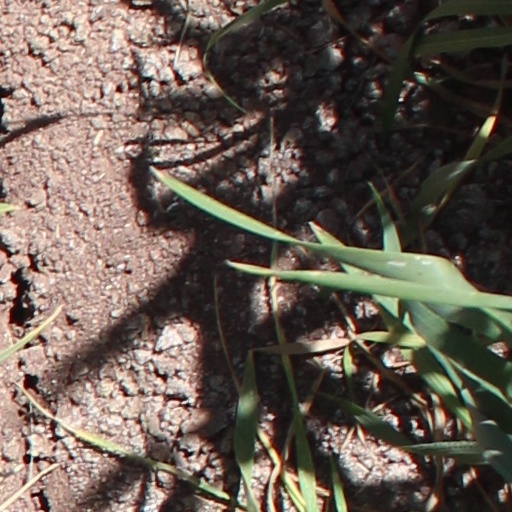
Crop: wheat